Ashok Alexander

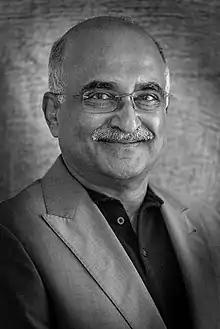

Ashok Alexander is the Founder-Director of The Antara Foundation, a non-profit focused on public health. Prior to establishing Antara Foundation in 2013, Ashok headed the India operations of the Bill & Melinda Gates Foundation. He led the creation and expansion of the Foundation’s India office from its inception in 2003 until 2012. There, he created Avahan, India’s national AIDS program, which rapidly became the world’s largest ever private HIV prevention program.